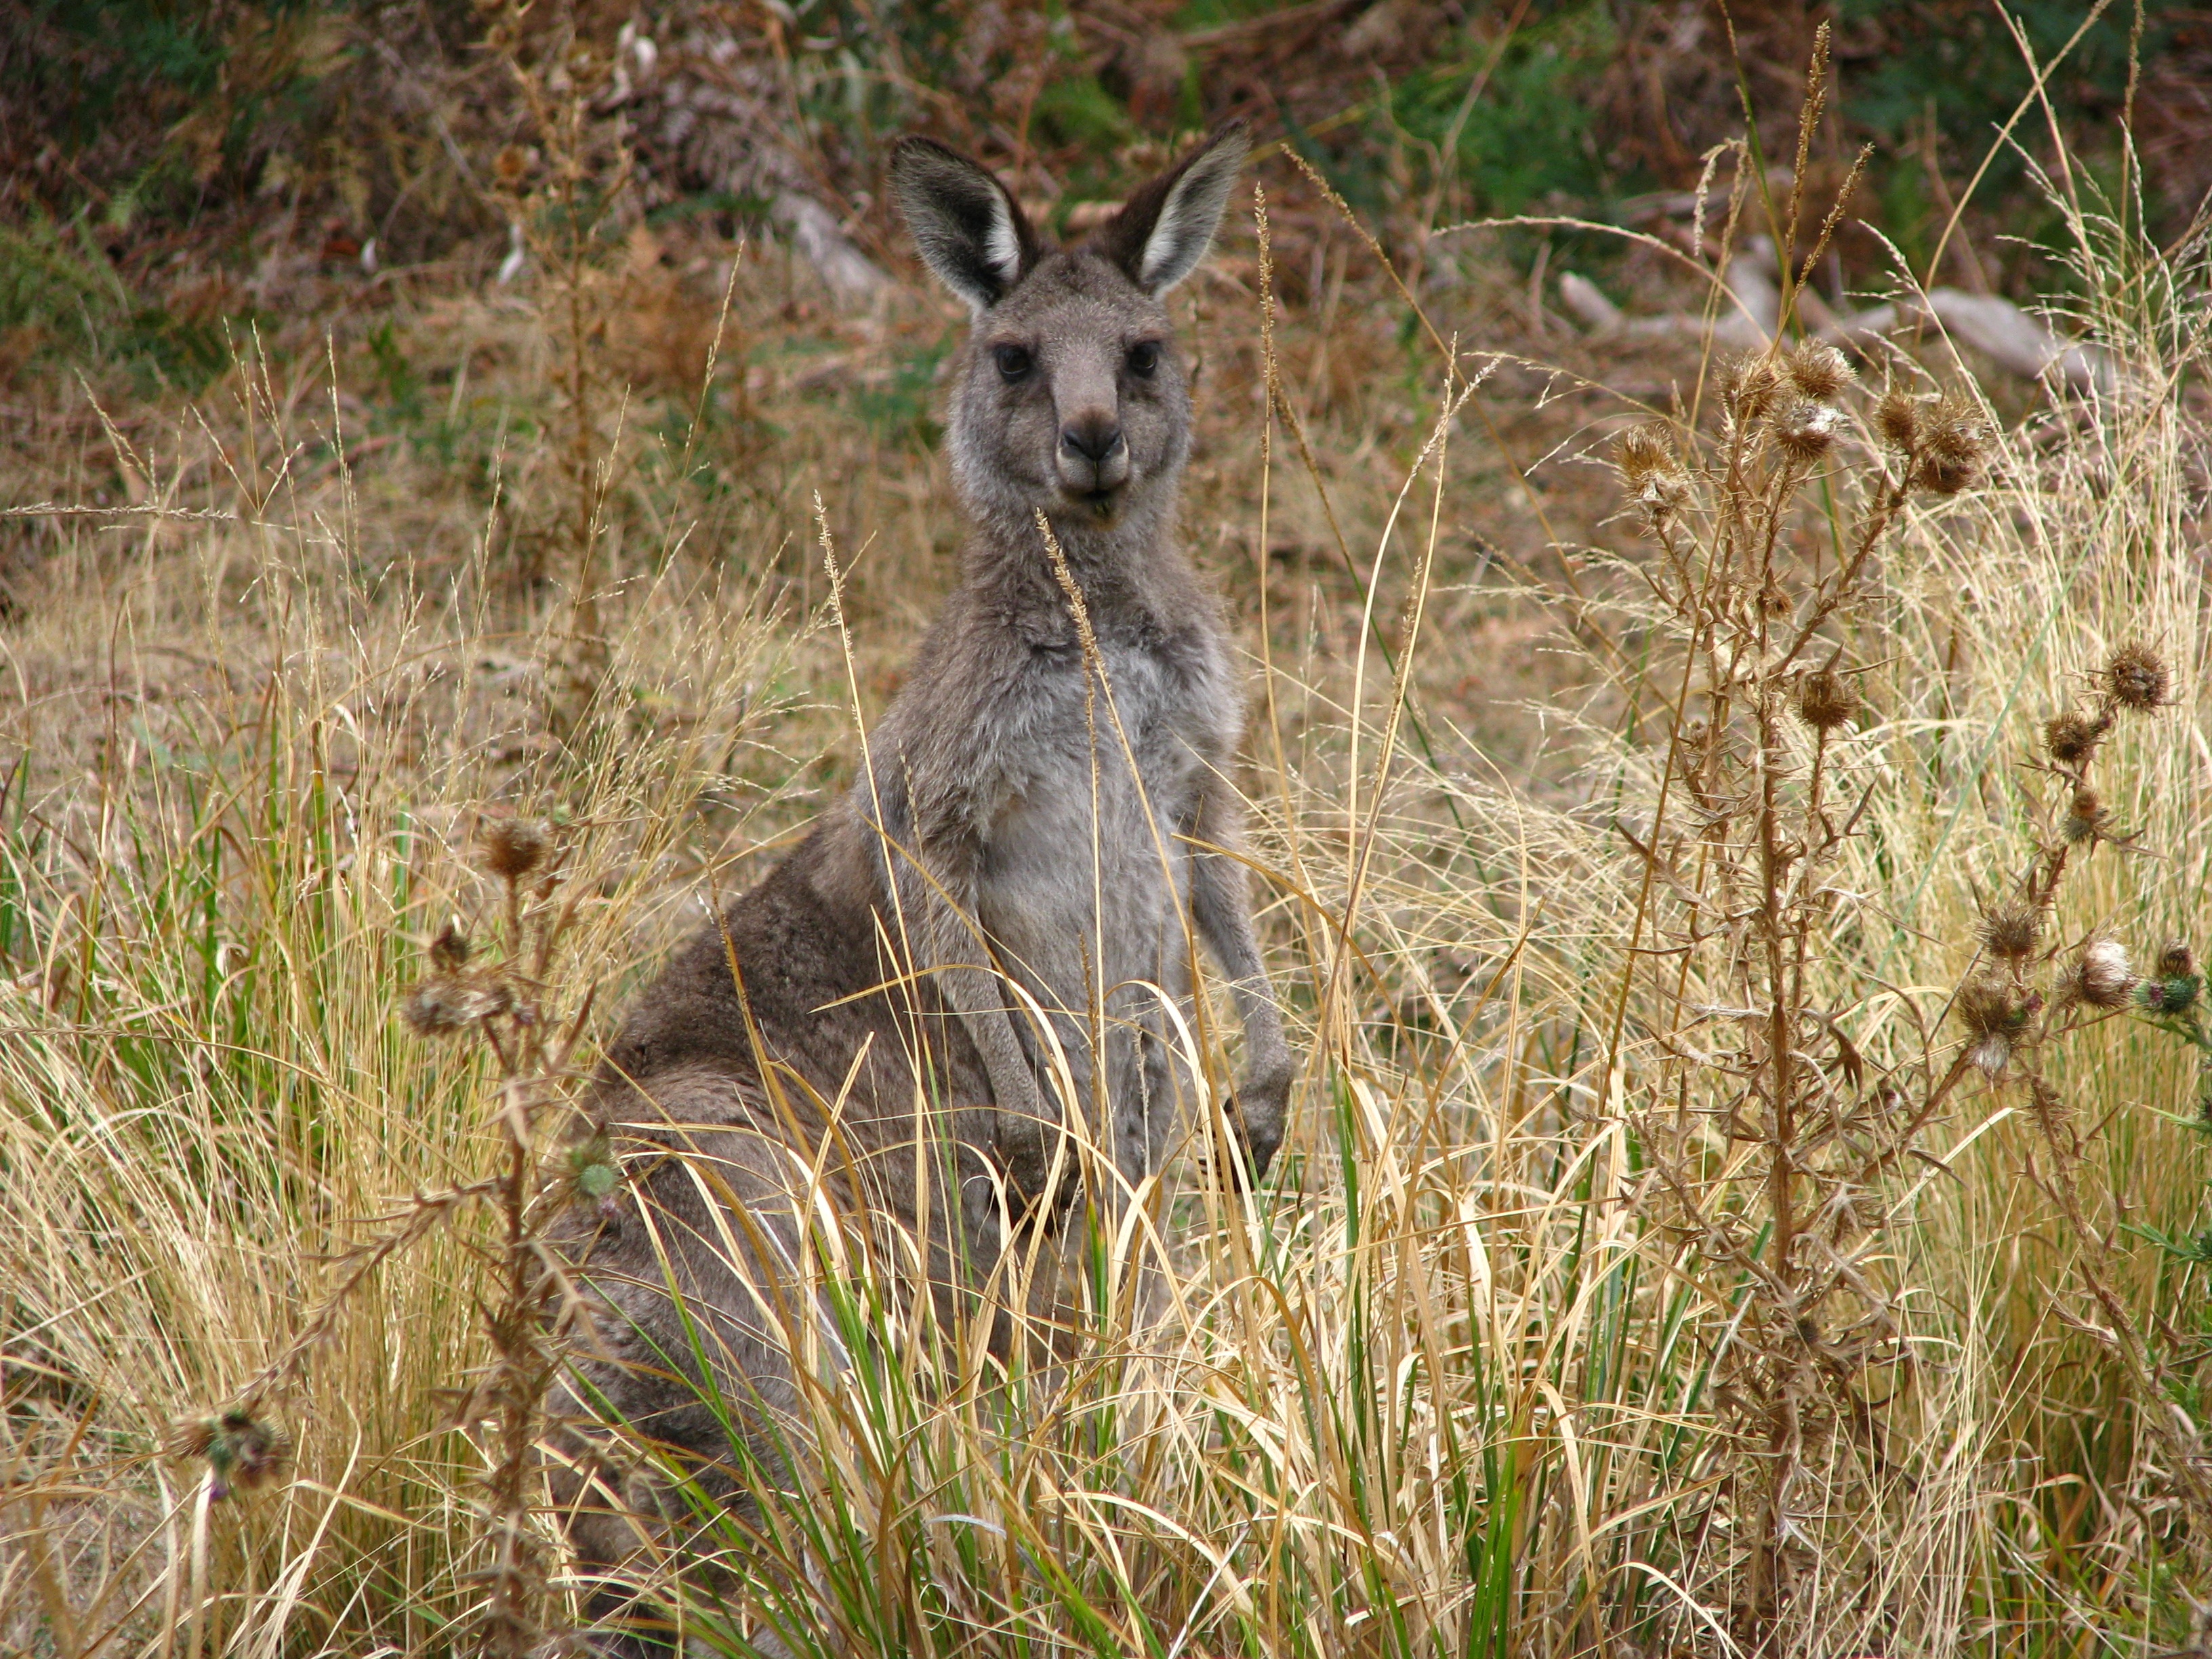
prairie, wildlife, mammal, fauna, kangaroo, australia, animals, vertebrate, marsupial, white tailed deer, jackal, macropodidae